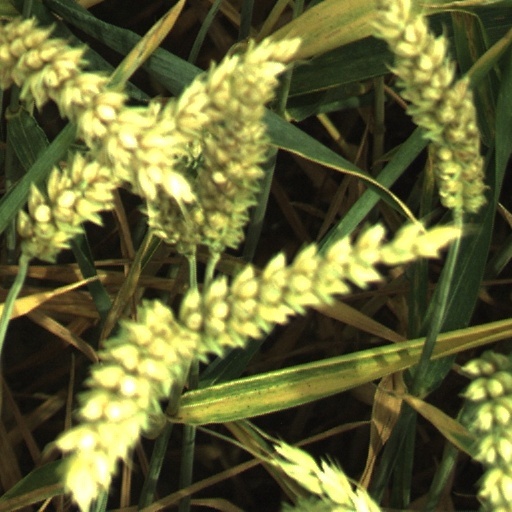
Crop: wheat